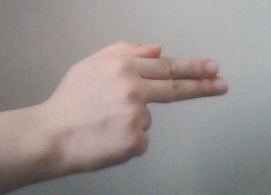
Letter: ghain